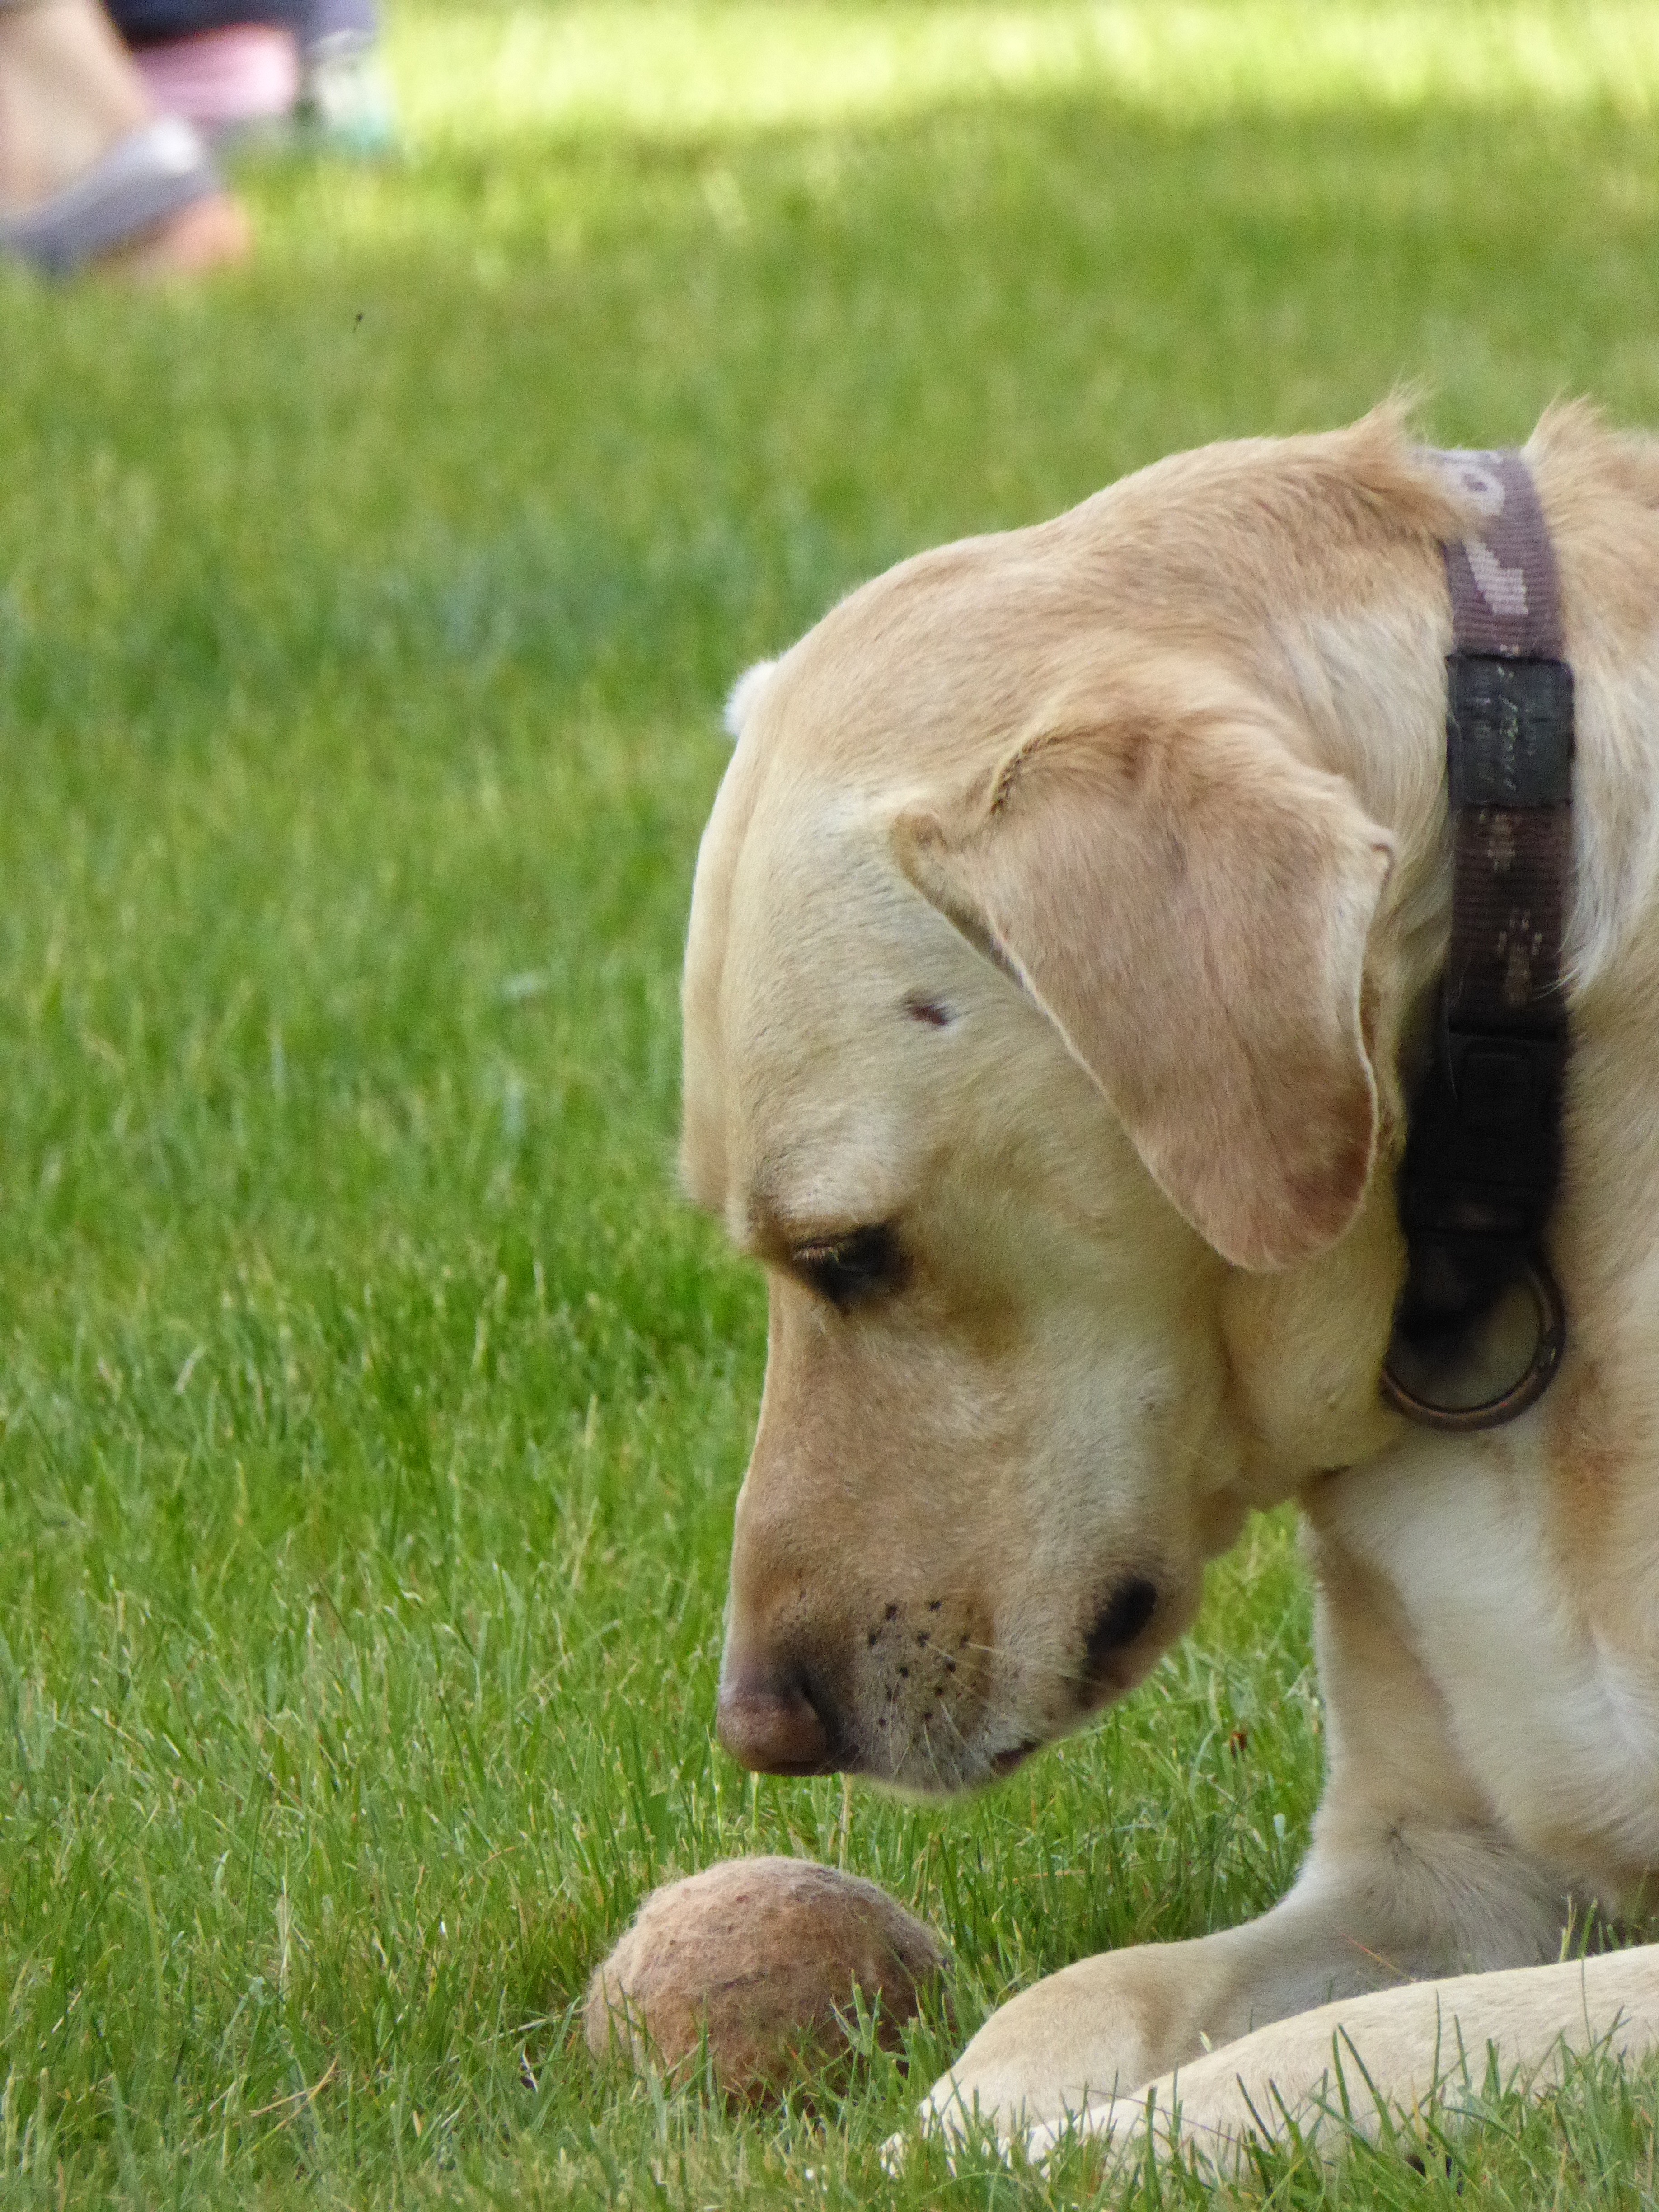
puppy, dog, animal, pet, mammal, snout, hybrid, head, ball, vertebrate, labrador retriever, good, dog breed, retriever, interest, consider, dog like mammal